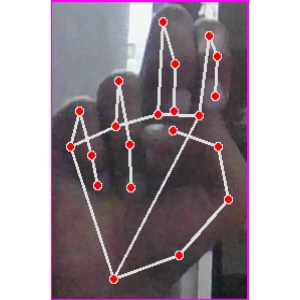
अक्षर: ह